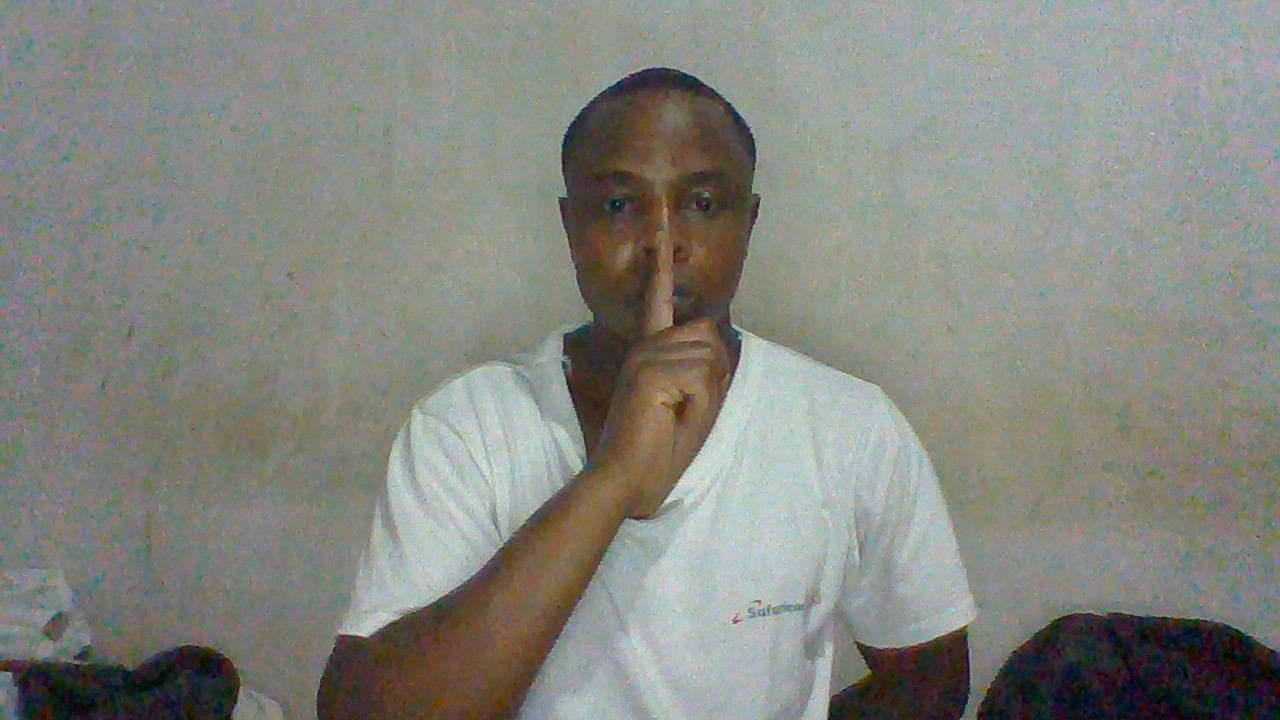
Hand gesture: mute